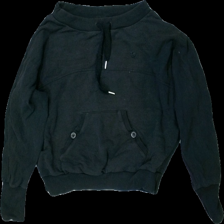
View: front
Type: Top
Category: Ladies
Brand: Adidas
Colors: Black
Material: 100% bomull
Pattern: Logo print
Cut: None
Size: 40
Season: All
Stains: Minor
Damage: smutsigt
Damage location: middle center
Damage 2: urtvättat
Damage 2 location: middle center
Damage 3: nopprigt och svett fläckar
Damage 3 location: top center
Price range: <50
Recommended usage: Export
Description: långärmad top
Comment: urtvättad